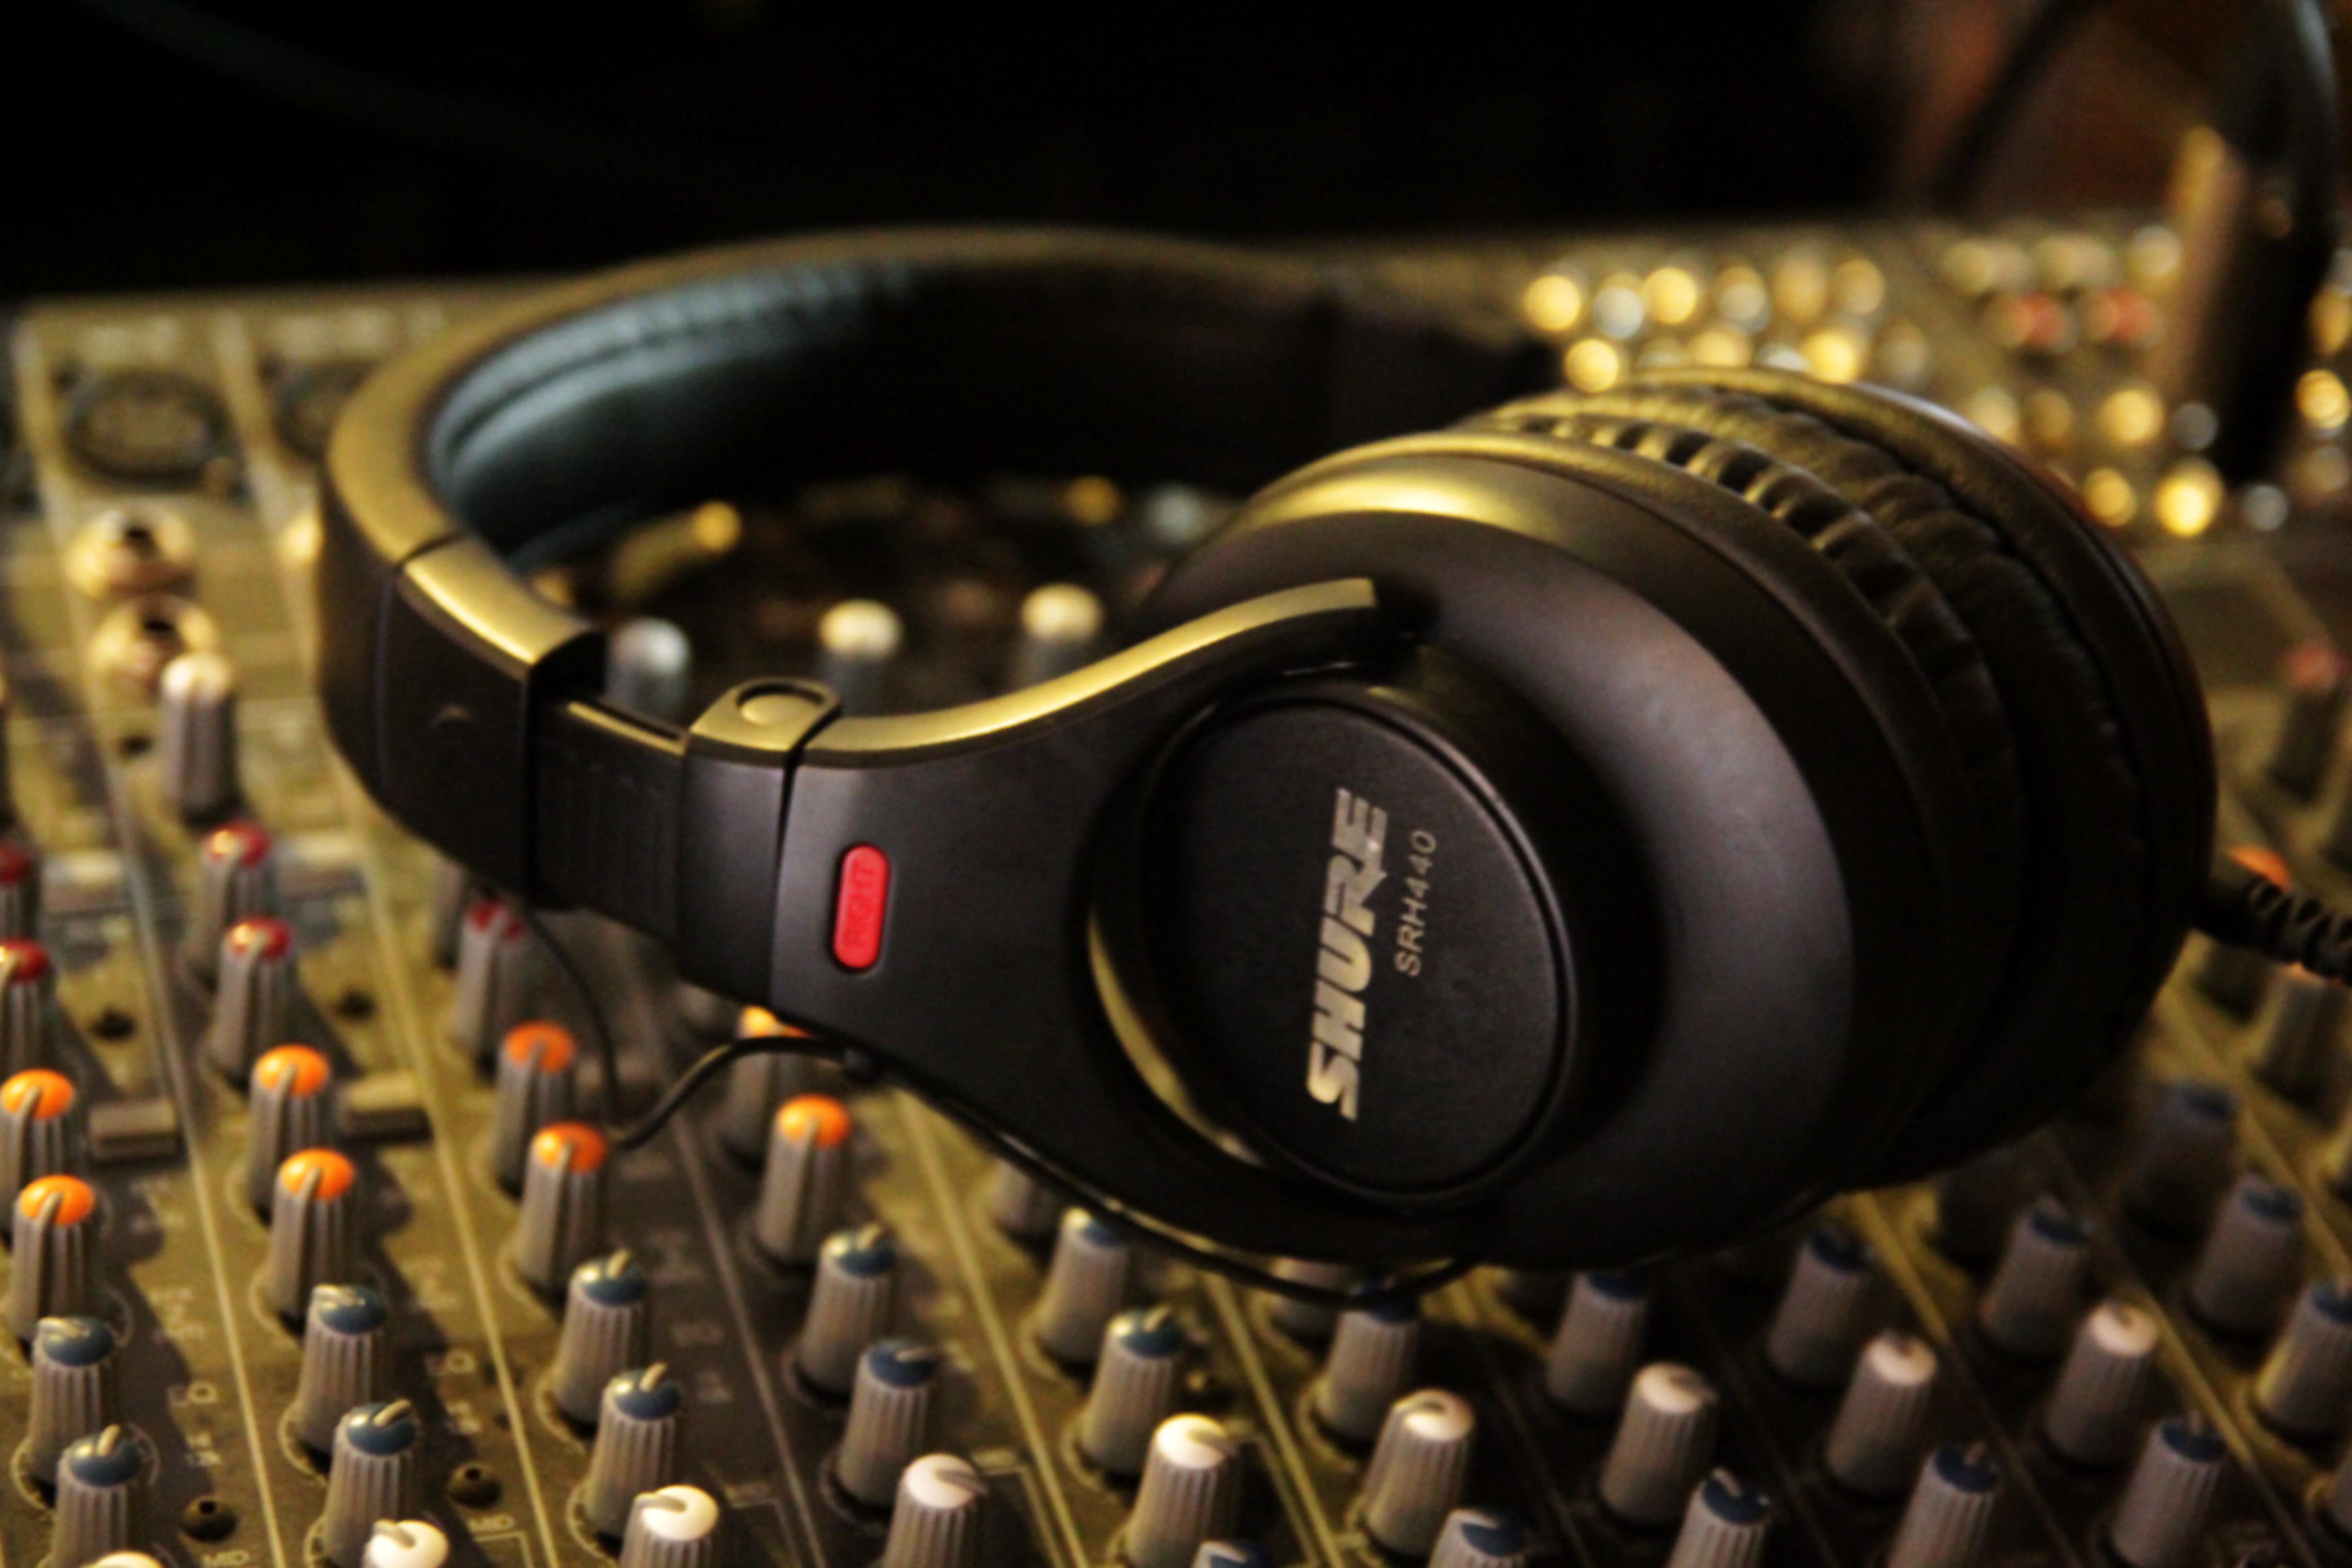
technology, gadget, electronics, audio, headphones, mixer, sound, sound recording, audio equipment, electronic device